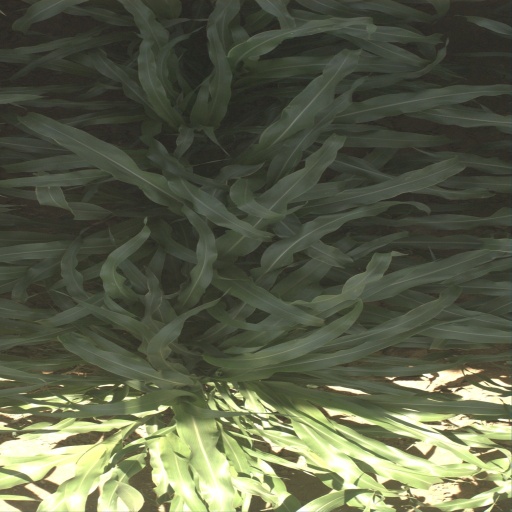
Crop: sorghum